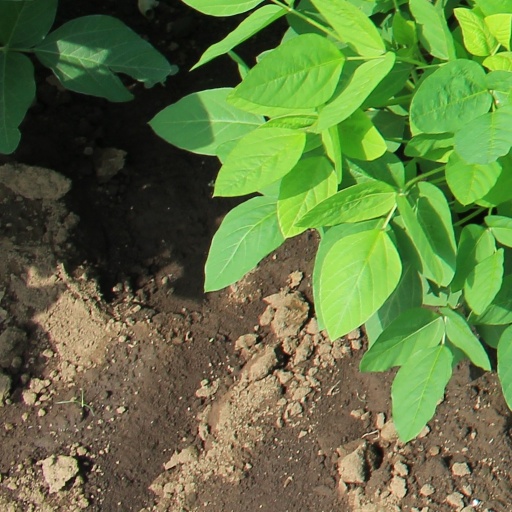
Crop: soybean